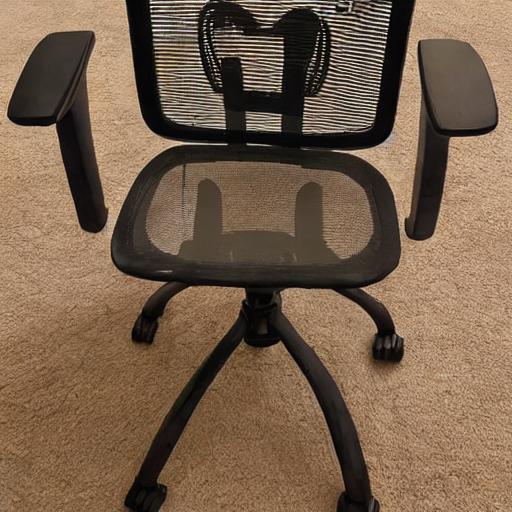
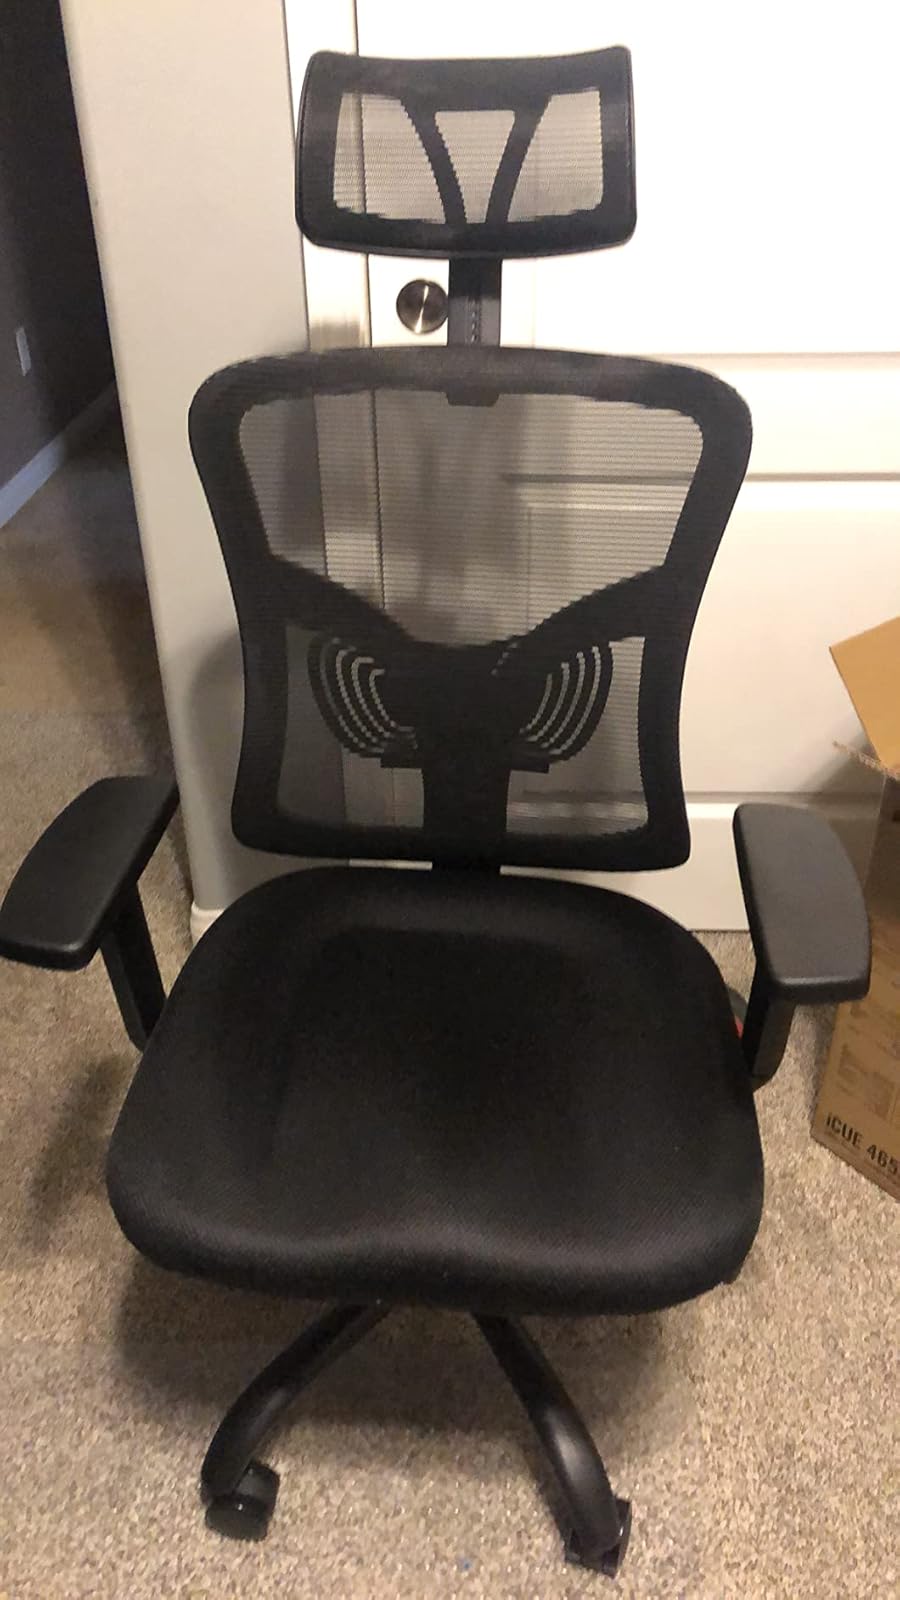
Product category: items_chair
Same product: no